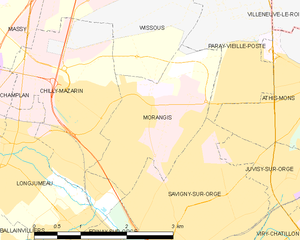
Carte des communes françaises Morangis